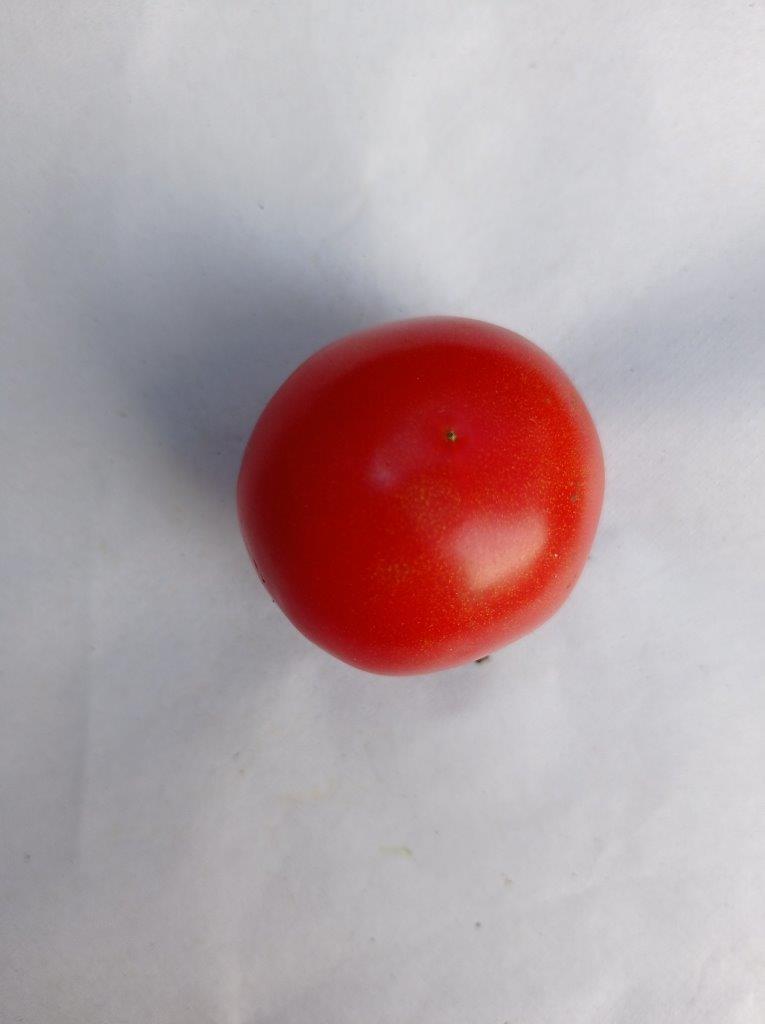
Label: Fresh